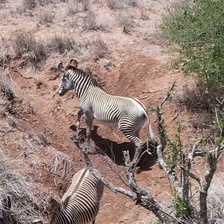
Pose orientation: left